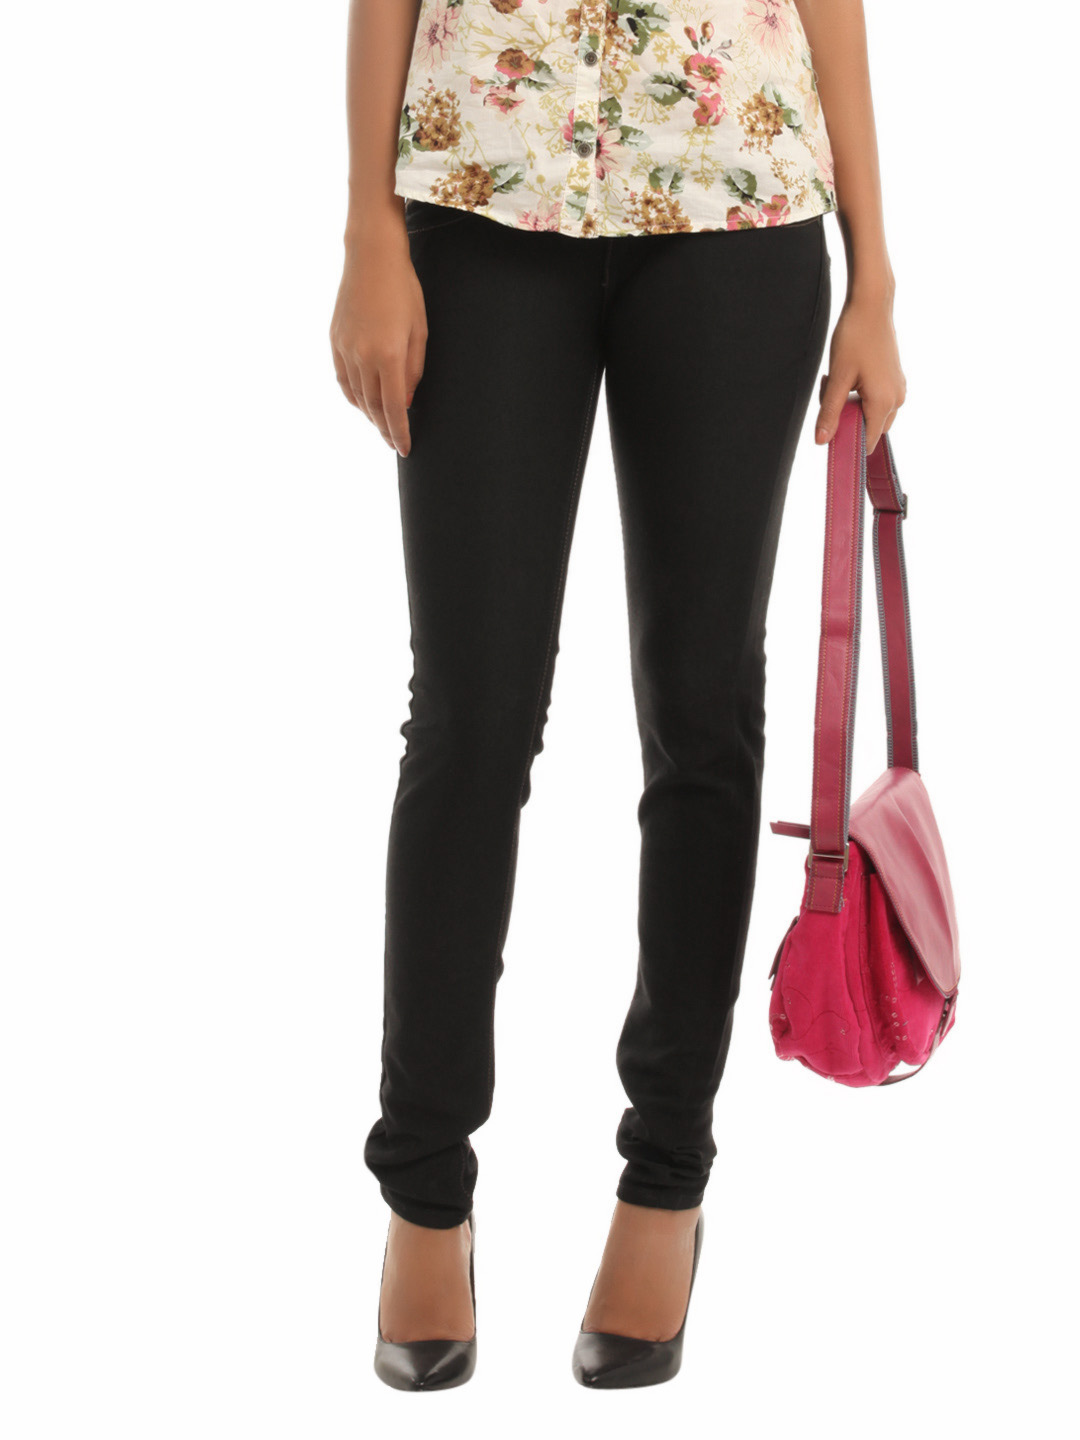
Lee Women Black Jeans
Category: Apparel / Bottomwear / Jeans
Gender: Women
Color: Black
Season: Summer 2013
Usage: Casual